Sevettijärvi

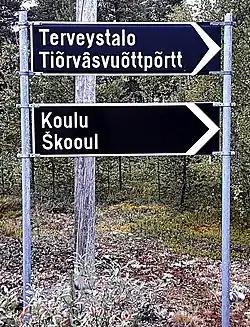
Bilingual road sign in Finnish (above) and Skolt Saami (below) for the school and the health center

Sevettijärvi was founded when a total of 51 Skolt families were evacuated there from Petsamo after the wars in 1949. Before that, a few Sámi families had been living in the area, e.g., the Aikios, Kittis, Sarris, Holmbergs, Högmans and Kaarrettis.